Mr. Topaze

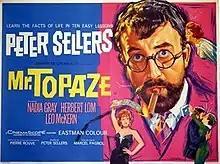
British quad poster by Tom Chantrell

Mr. Topaze (U.S. title: I Like Money) is a 1961 British film directed by Peter Sellers and starring Sellers, Nadia Gray, Leo McKern, and Herbert Lom. It was Sellers' directorial debut. The screenplay was written by Pierre Rouve based on the 1928 play"Topaze" by Marcel Pagnol.